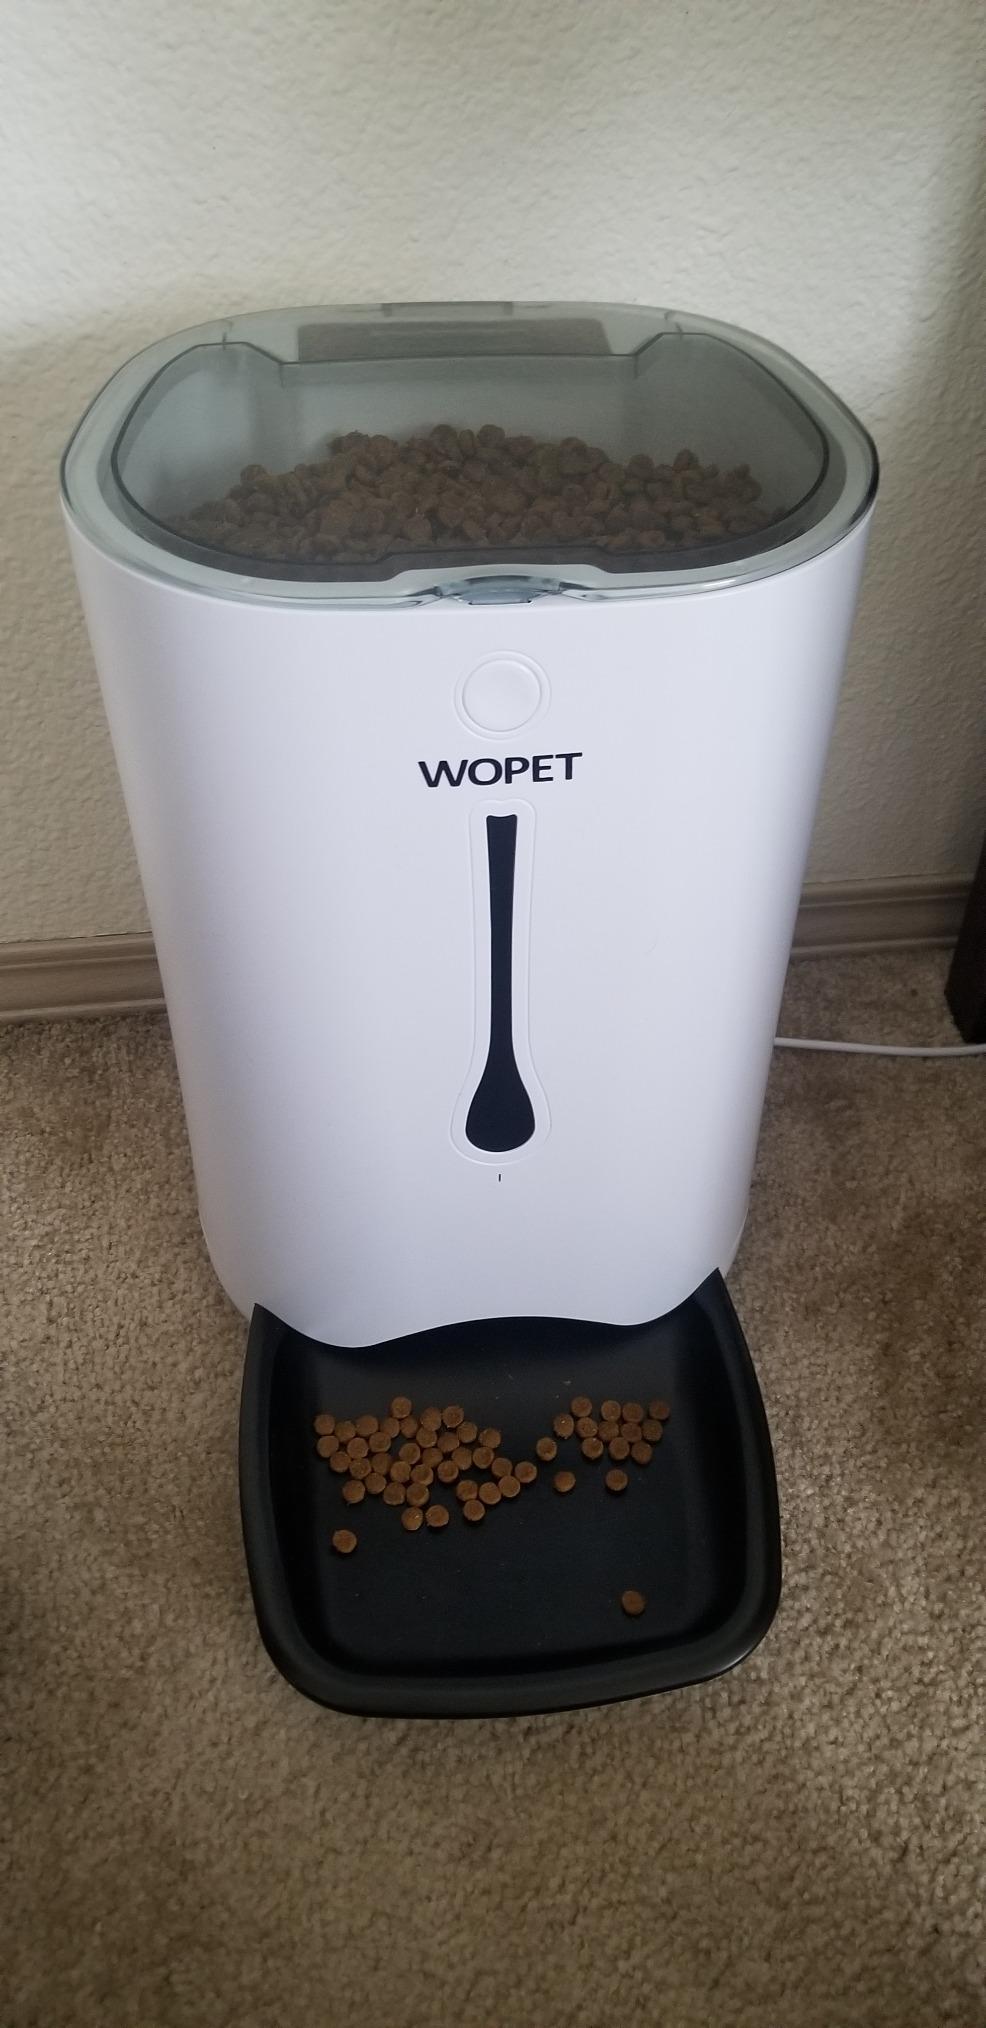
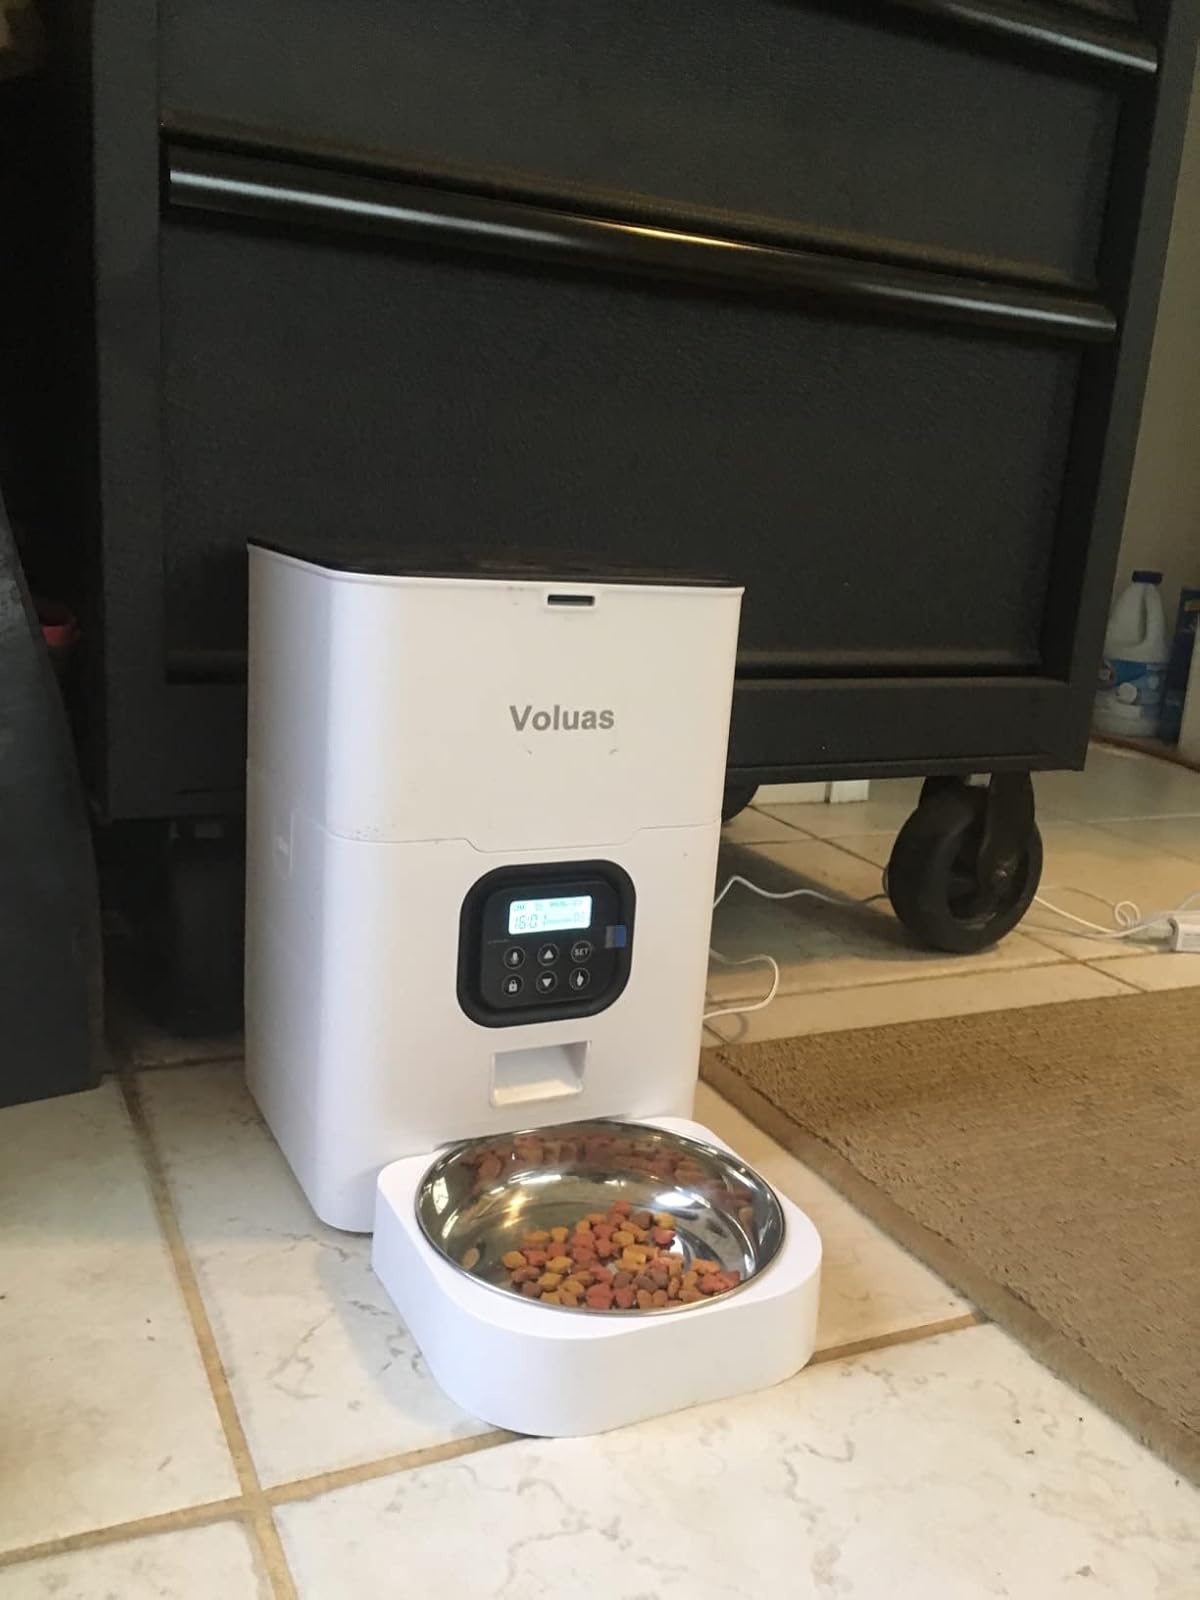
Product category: items_feeder
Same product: no